Erdut Castle

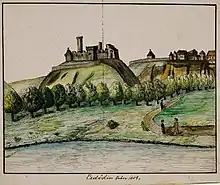
1608 Prendstteter's representation of the Castle.

Erdut Castle is a castle in Erdut, Croatia.